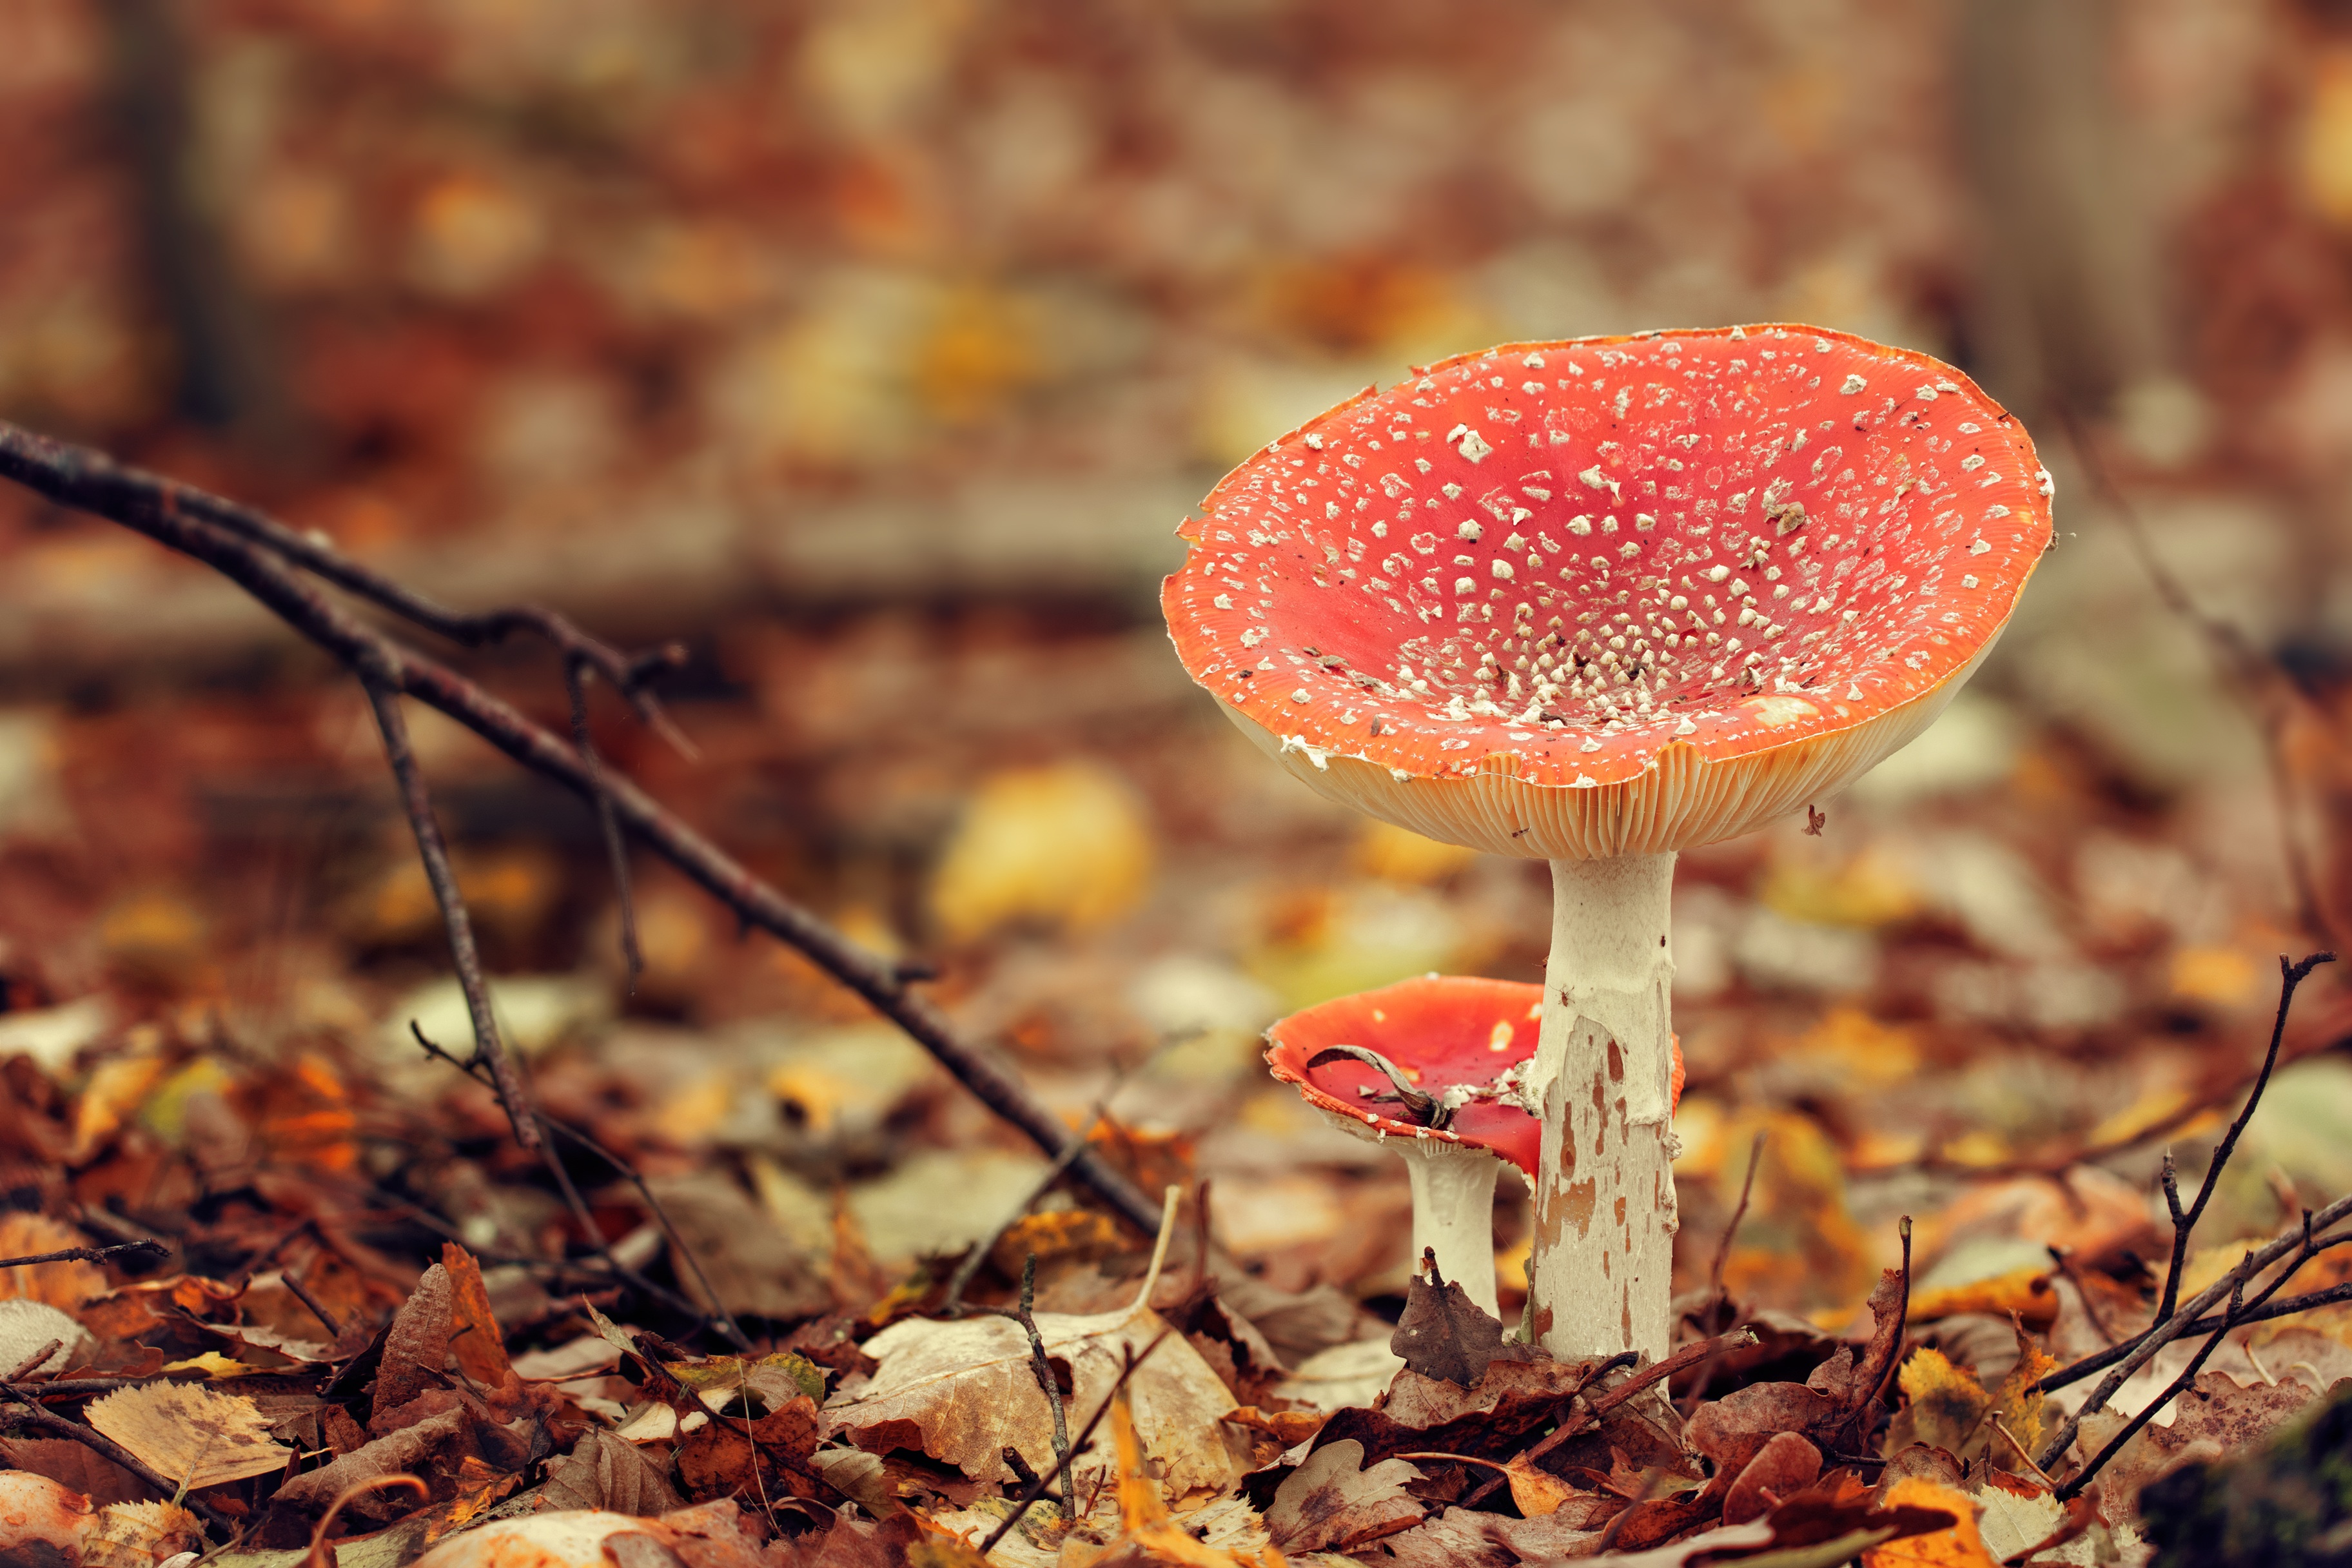
nature, plant, leaf, flower, autumn, soil, mushroom, flora, season, close up, fungus, mushrooms, undergrowth, amanita muscaria, macro photography, natural environment, autumn color